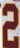
Number: 2